Super League

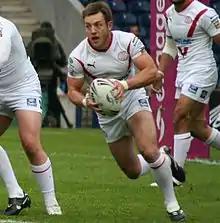
Former St Helens captain James Roby holds the record for appearances in Super League with 495 appearances

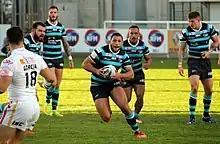
Hull KR winger Ryan Hall is the highest ever try scorer in Super League with 260 tries

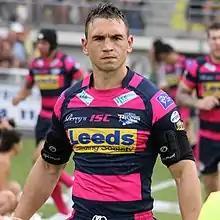
Kevin Sinfield captained the Leeds Rhinos to seven Grand Final victories, the most in Super League history by one player

Since its inaugural season in 1996, the Super League has been sponsored seven times with the first sponsor, Stones Bitter continuing to be title sponsors having sponsored the old First Division since 1986. With the exception of the 2013 season, the league has had a title sponsor every year.